Angélique D'Hannetaire

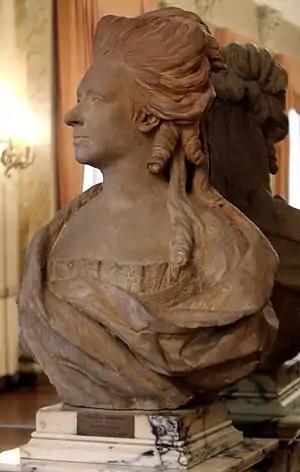
Cercle Royal Gaulois

Marie-Angélique Servandoni (22 September 1749, Toulouse - 14 April 1822, Paris), stage name Angélique D'Hannetaire, was a French actress and opera singer.